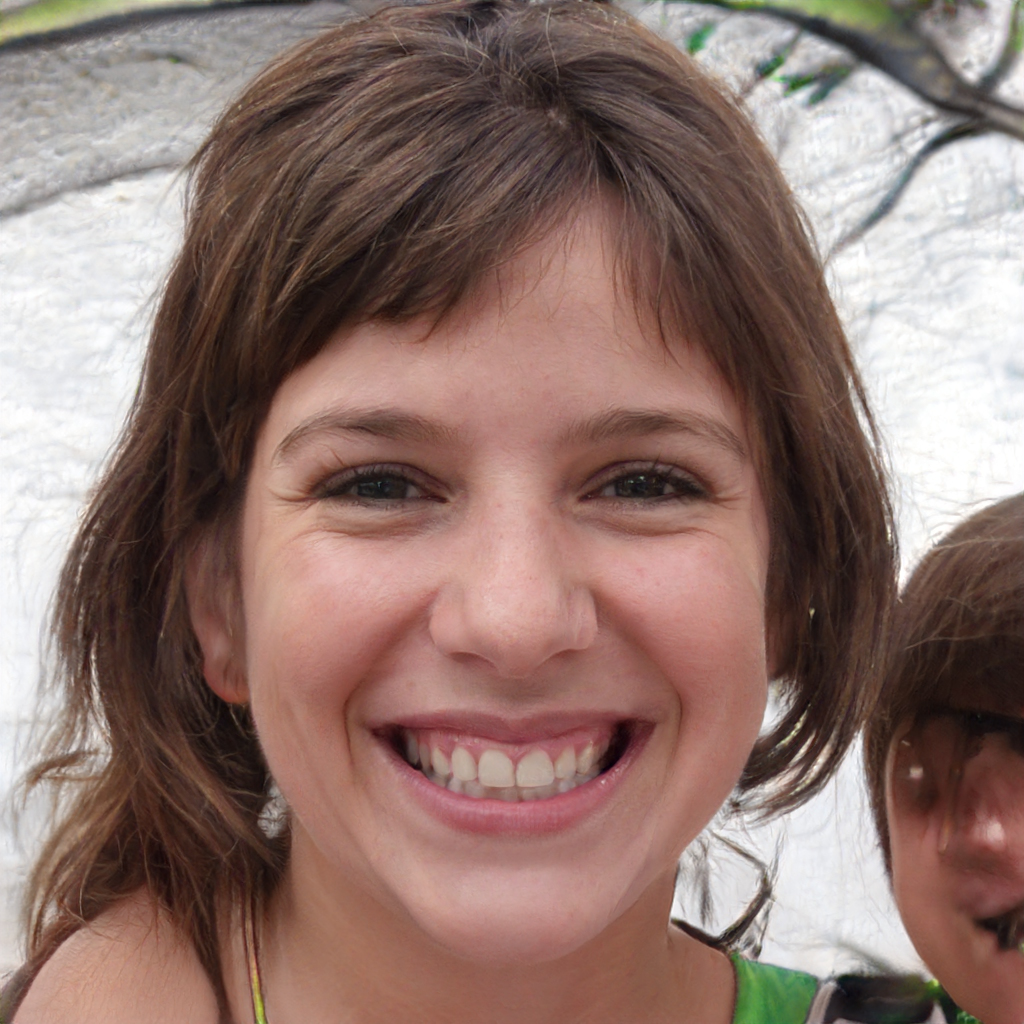
Label: No Watermark